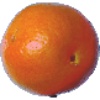
Label: tangelo